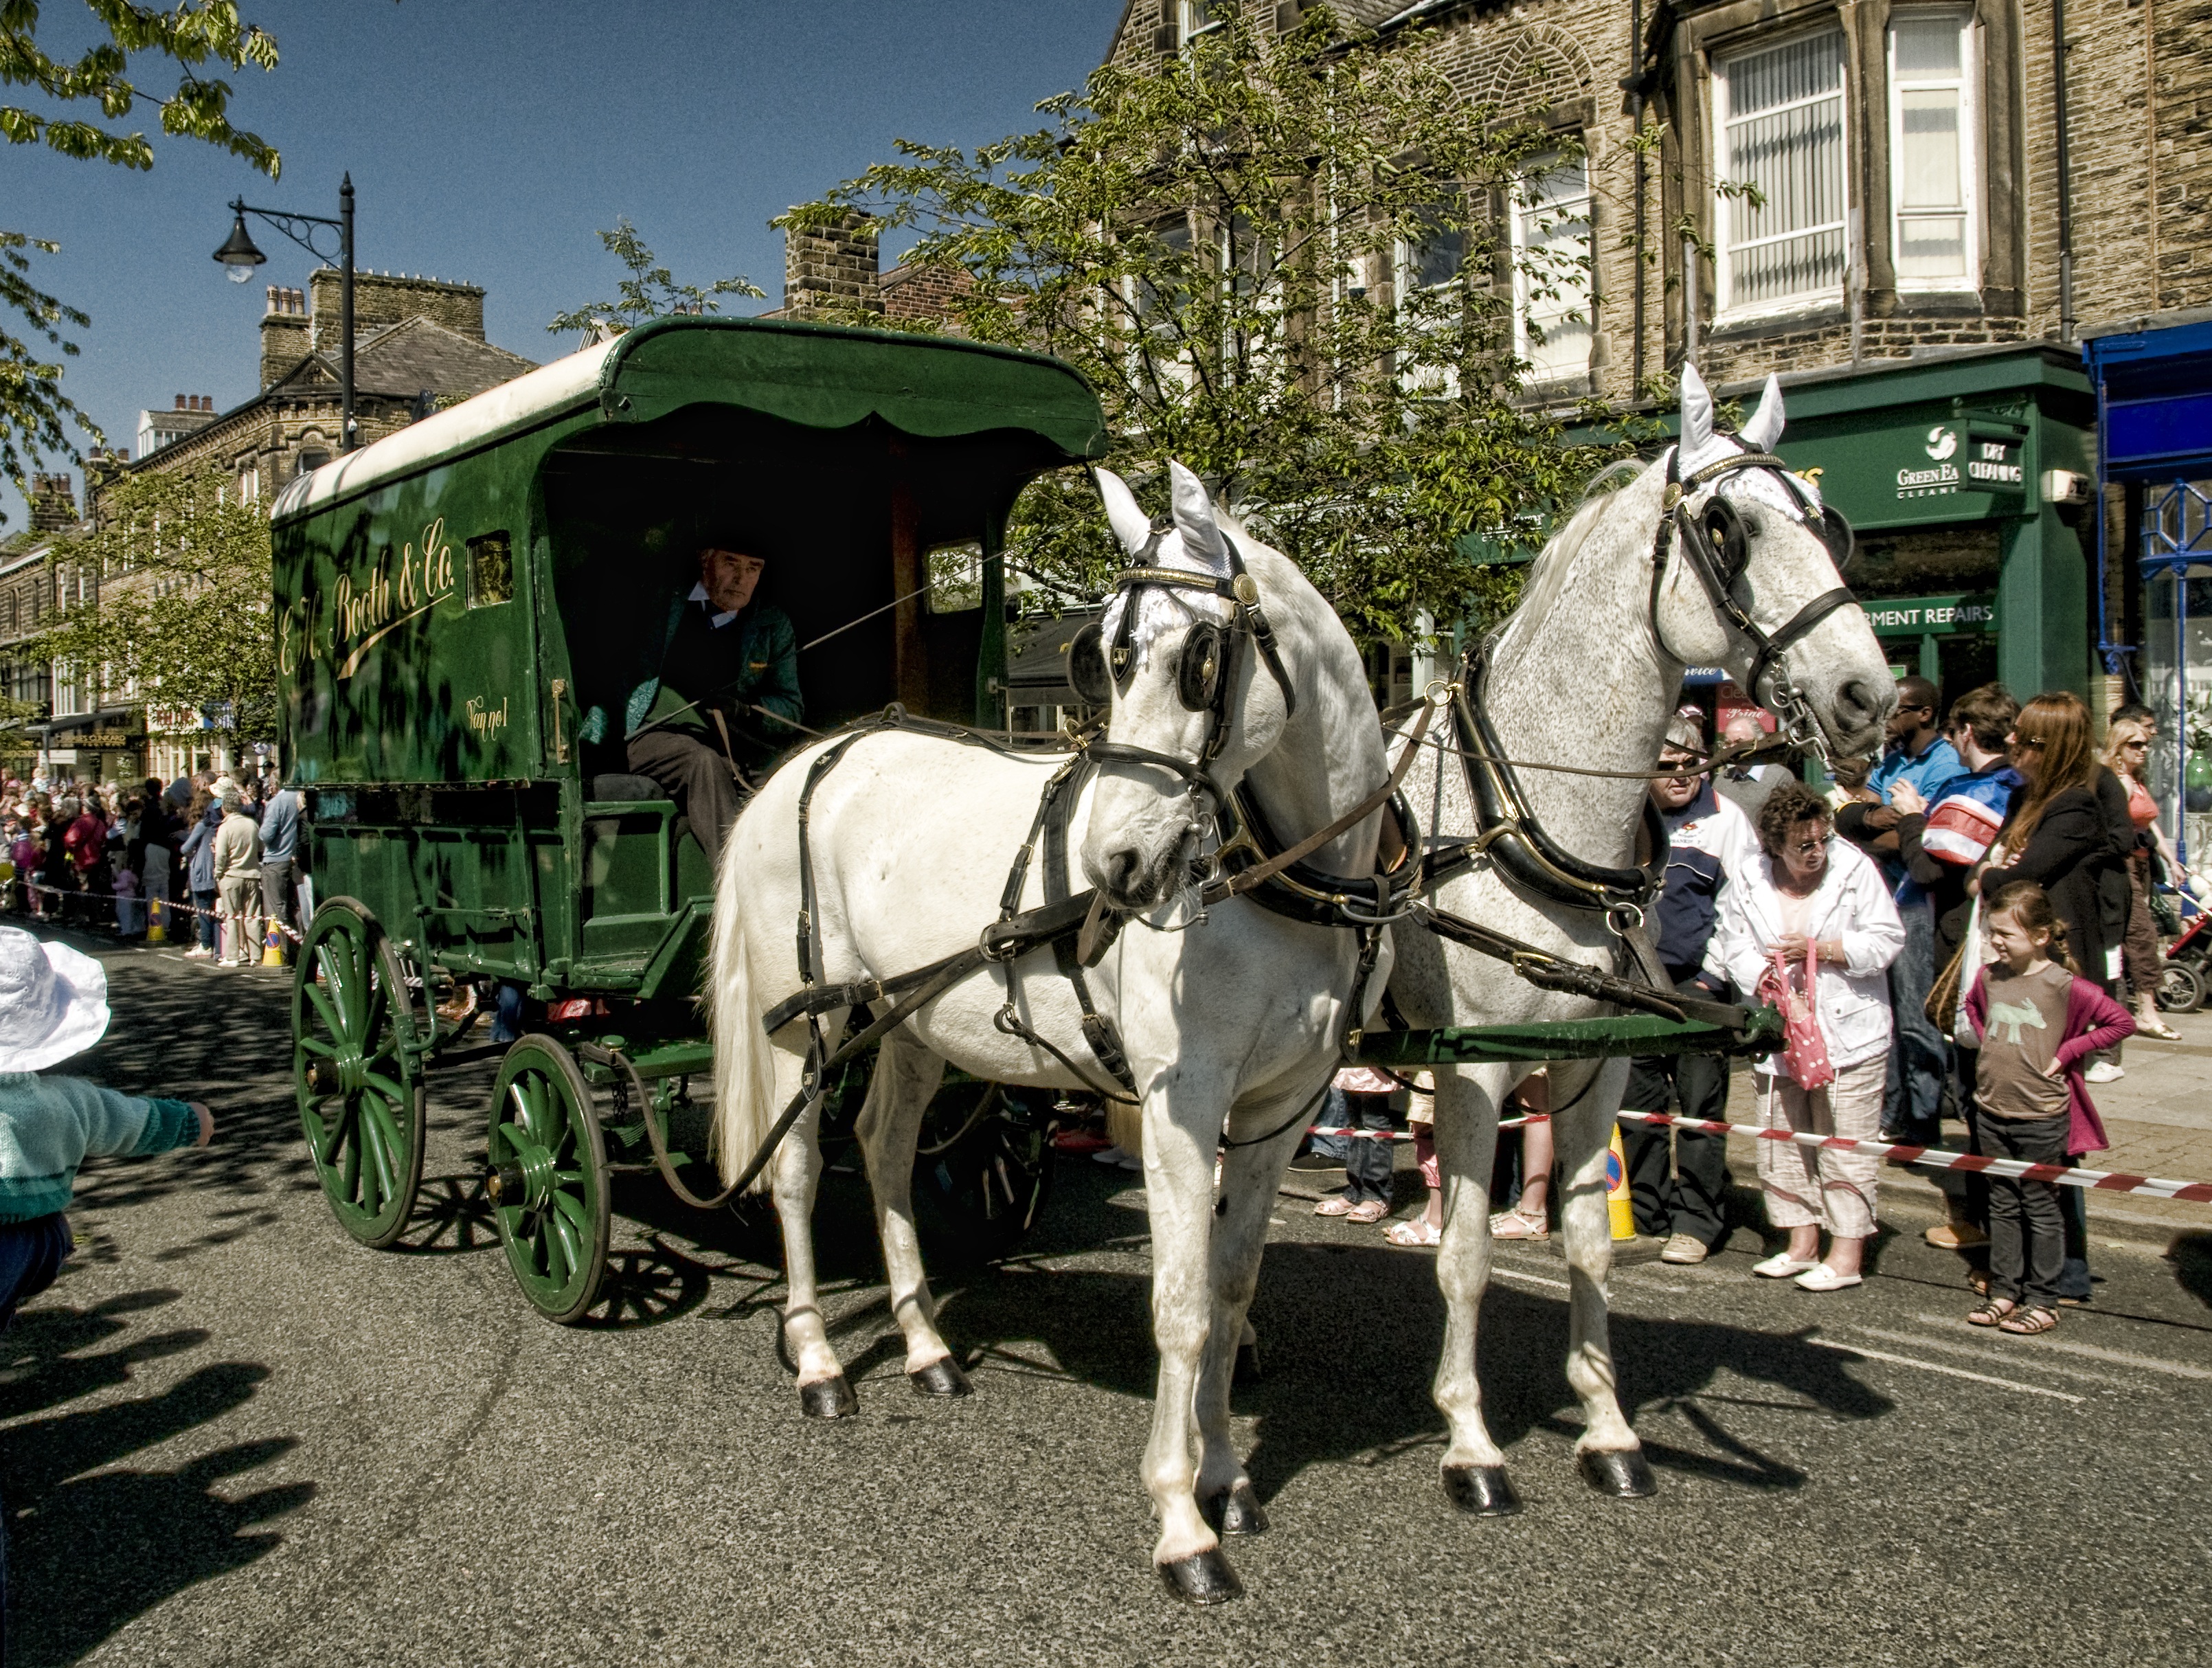
vintage, old, transportation, transport, vehicle, horse, tourism, equine, festival, harness, carriage, historical, procession, ilkley, pack animal, white horses, horse drawn, horse like mammal, horse harness, horse and buggy